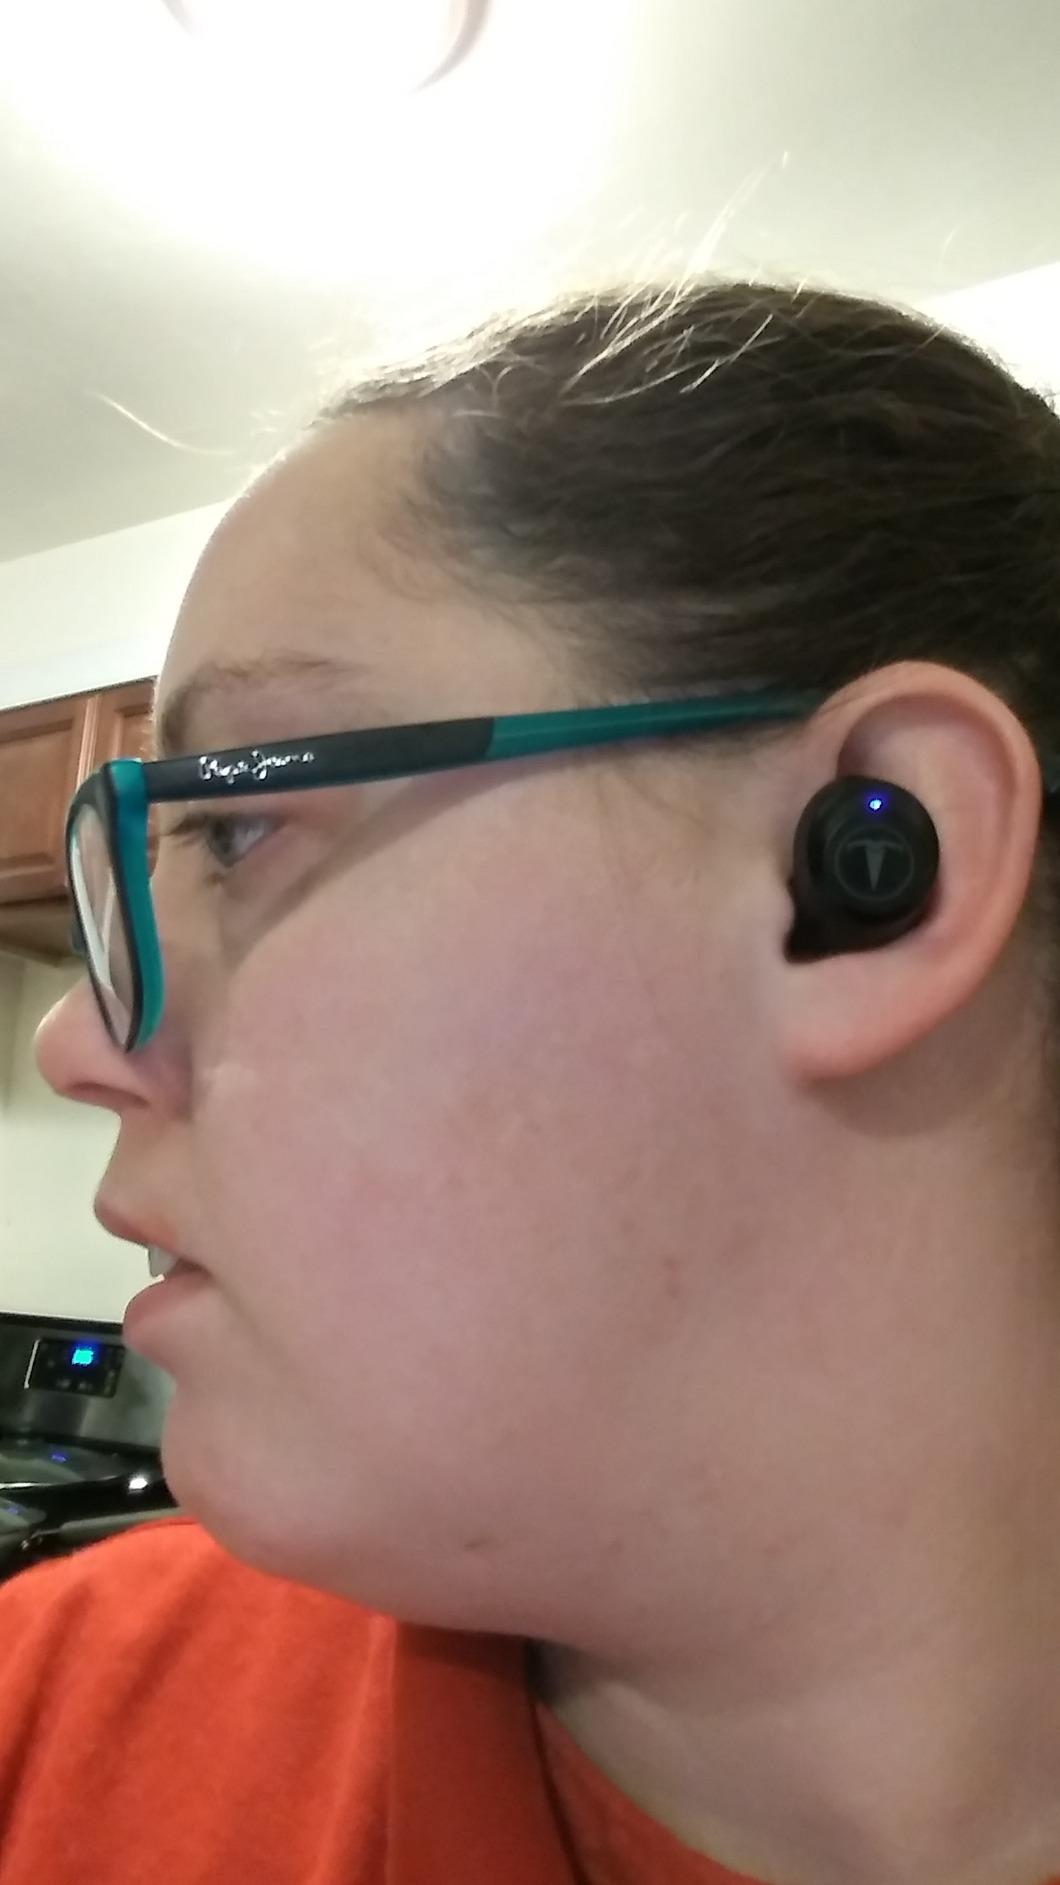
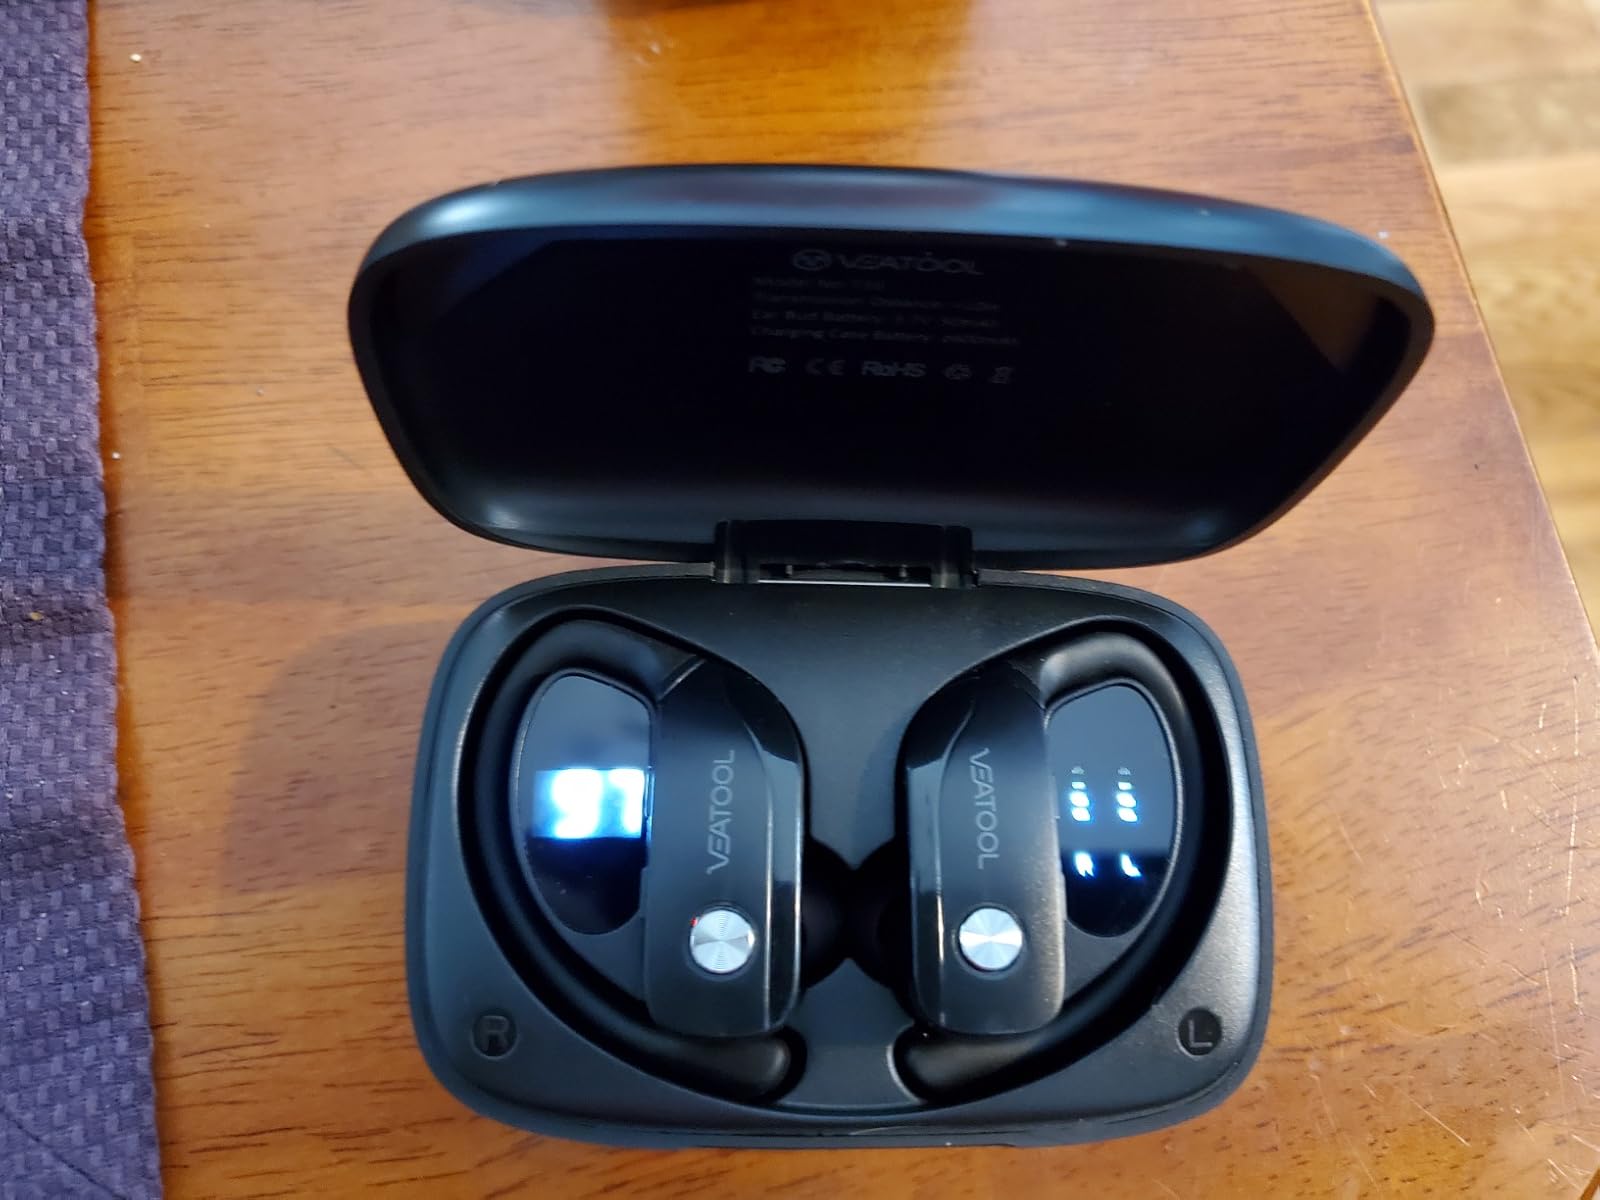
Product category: earbuds
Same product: no